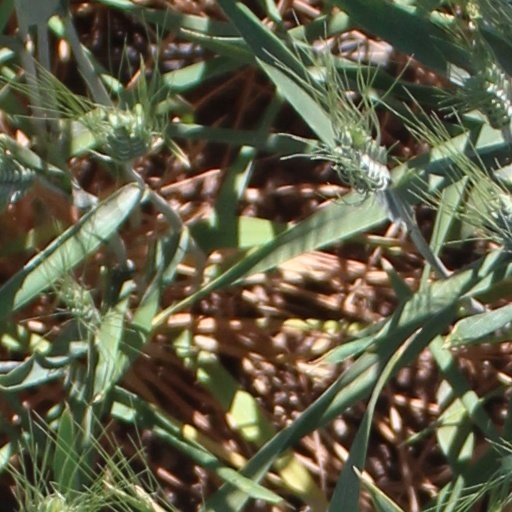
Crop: wheat